Grant Brothers

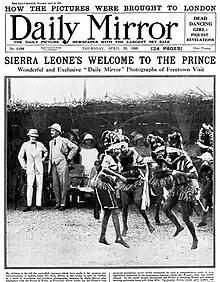
Bernard's photo on the Daily Mirror Front Cover - 23 April 1925

In 1925, when the Prince of Wales was touring Africa and South America Bernard famously beat his rivals to the print. While aboard the passenger ship, Zaira, with other correspondents who also took photos he sealed his negatives into a barrel and threw it over the side of the ship when the ship passed Lisbon. A tug picked up the barrel and its crew quickly returned to shore and traveled to the newly created Lisbon airport. There a chartered plane flew to London where they were able to publish the front page a day before their rivals. Horace would become the photo editor of the Daily Mirror.